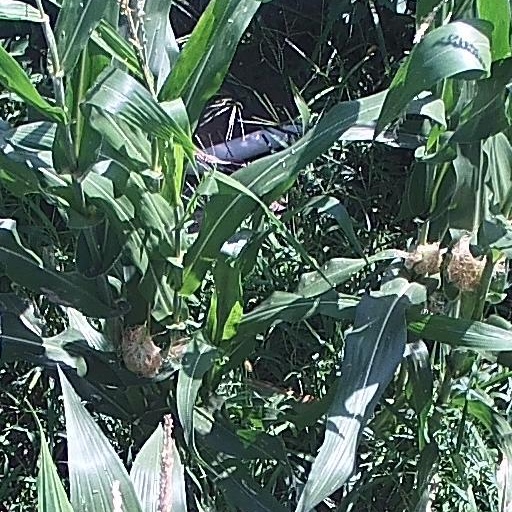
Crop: maize; corn